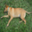
Label: dog